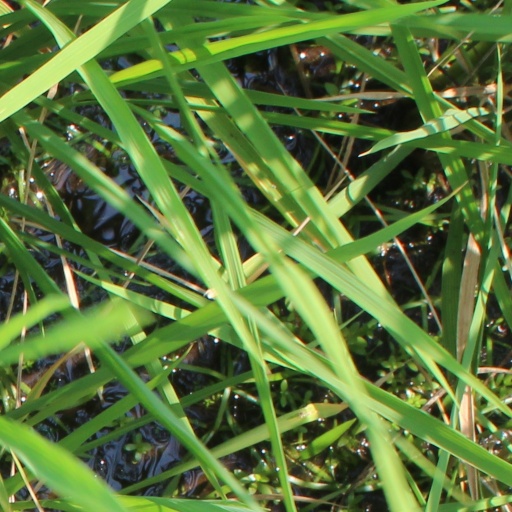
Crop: rice